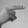
ASL letter: H